Act Like a Lady, Think Like a Man

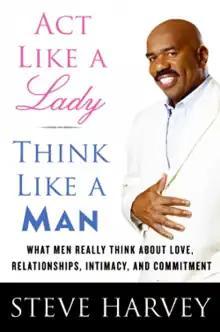
first edition

Act Like a Lady, Think Like a Man: What Men Really Think About Love, Relationships, Intimacy, and Commitment is a 2009 self-help book by Steve Harvey which describes for women Harvey's concept of how men really think of love, relationships, intimacy, commitment, and how to successfully navigate a relationship with a man.